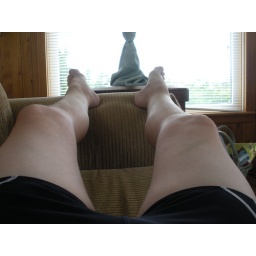
Me vegging out in the beach house